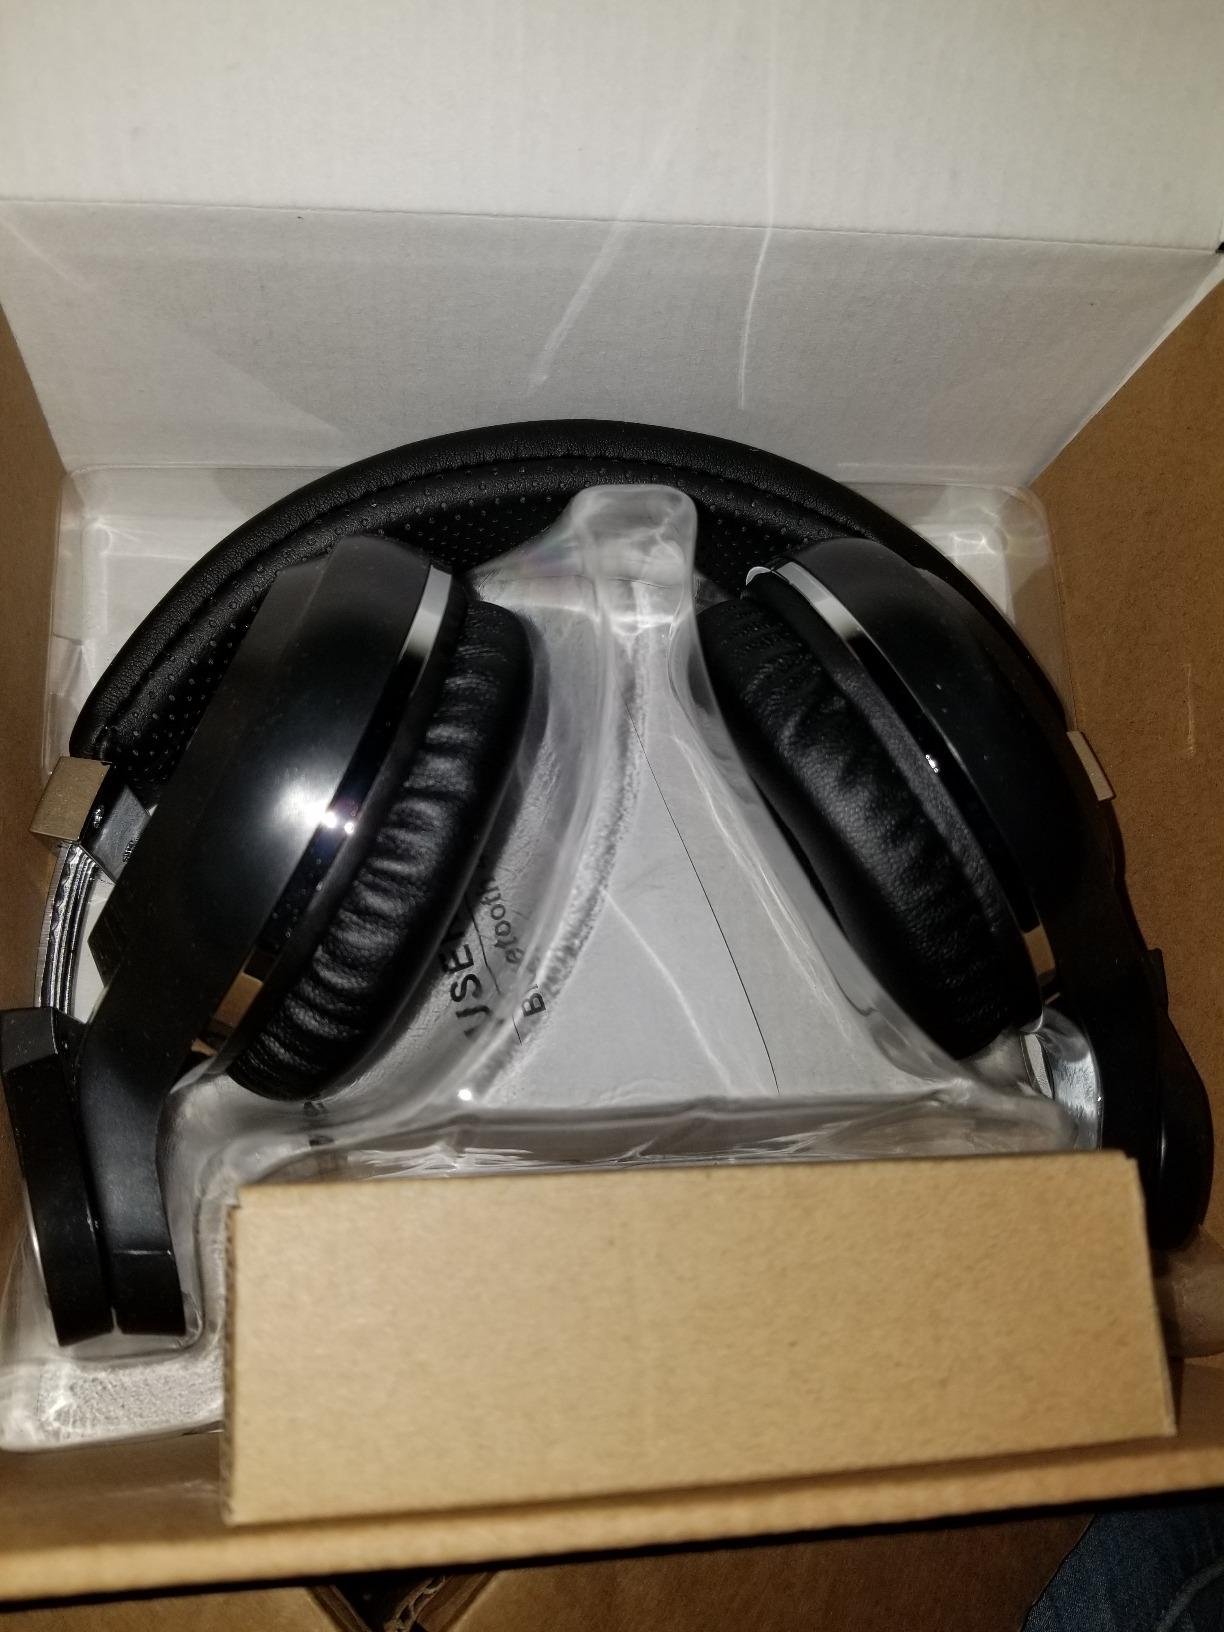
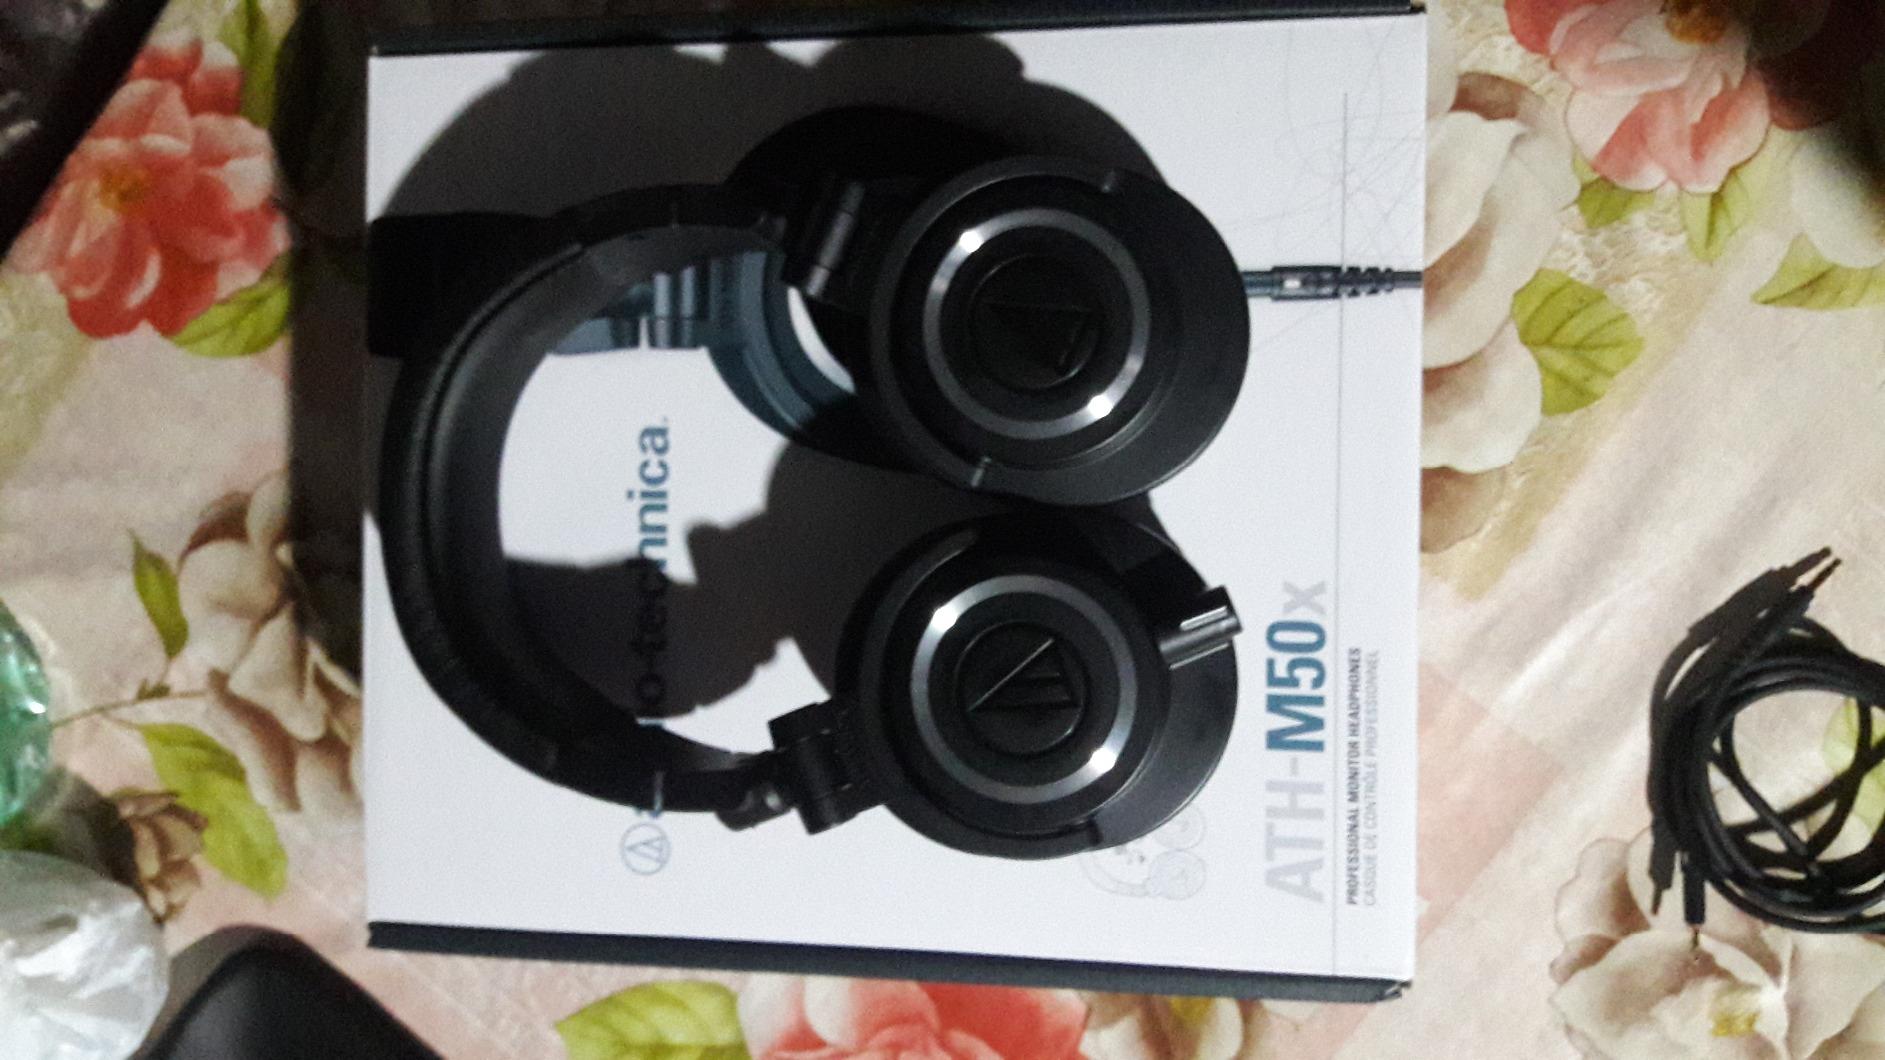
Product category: headphones
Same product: no